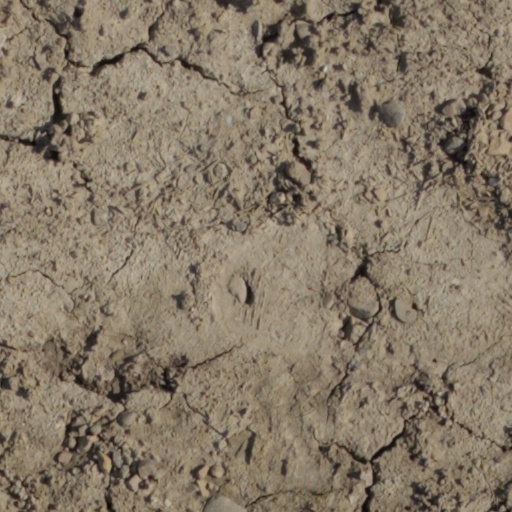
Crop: wheat